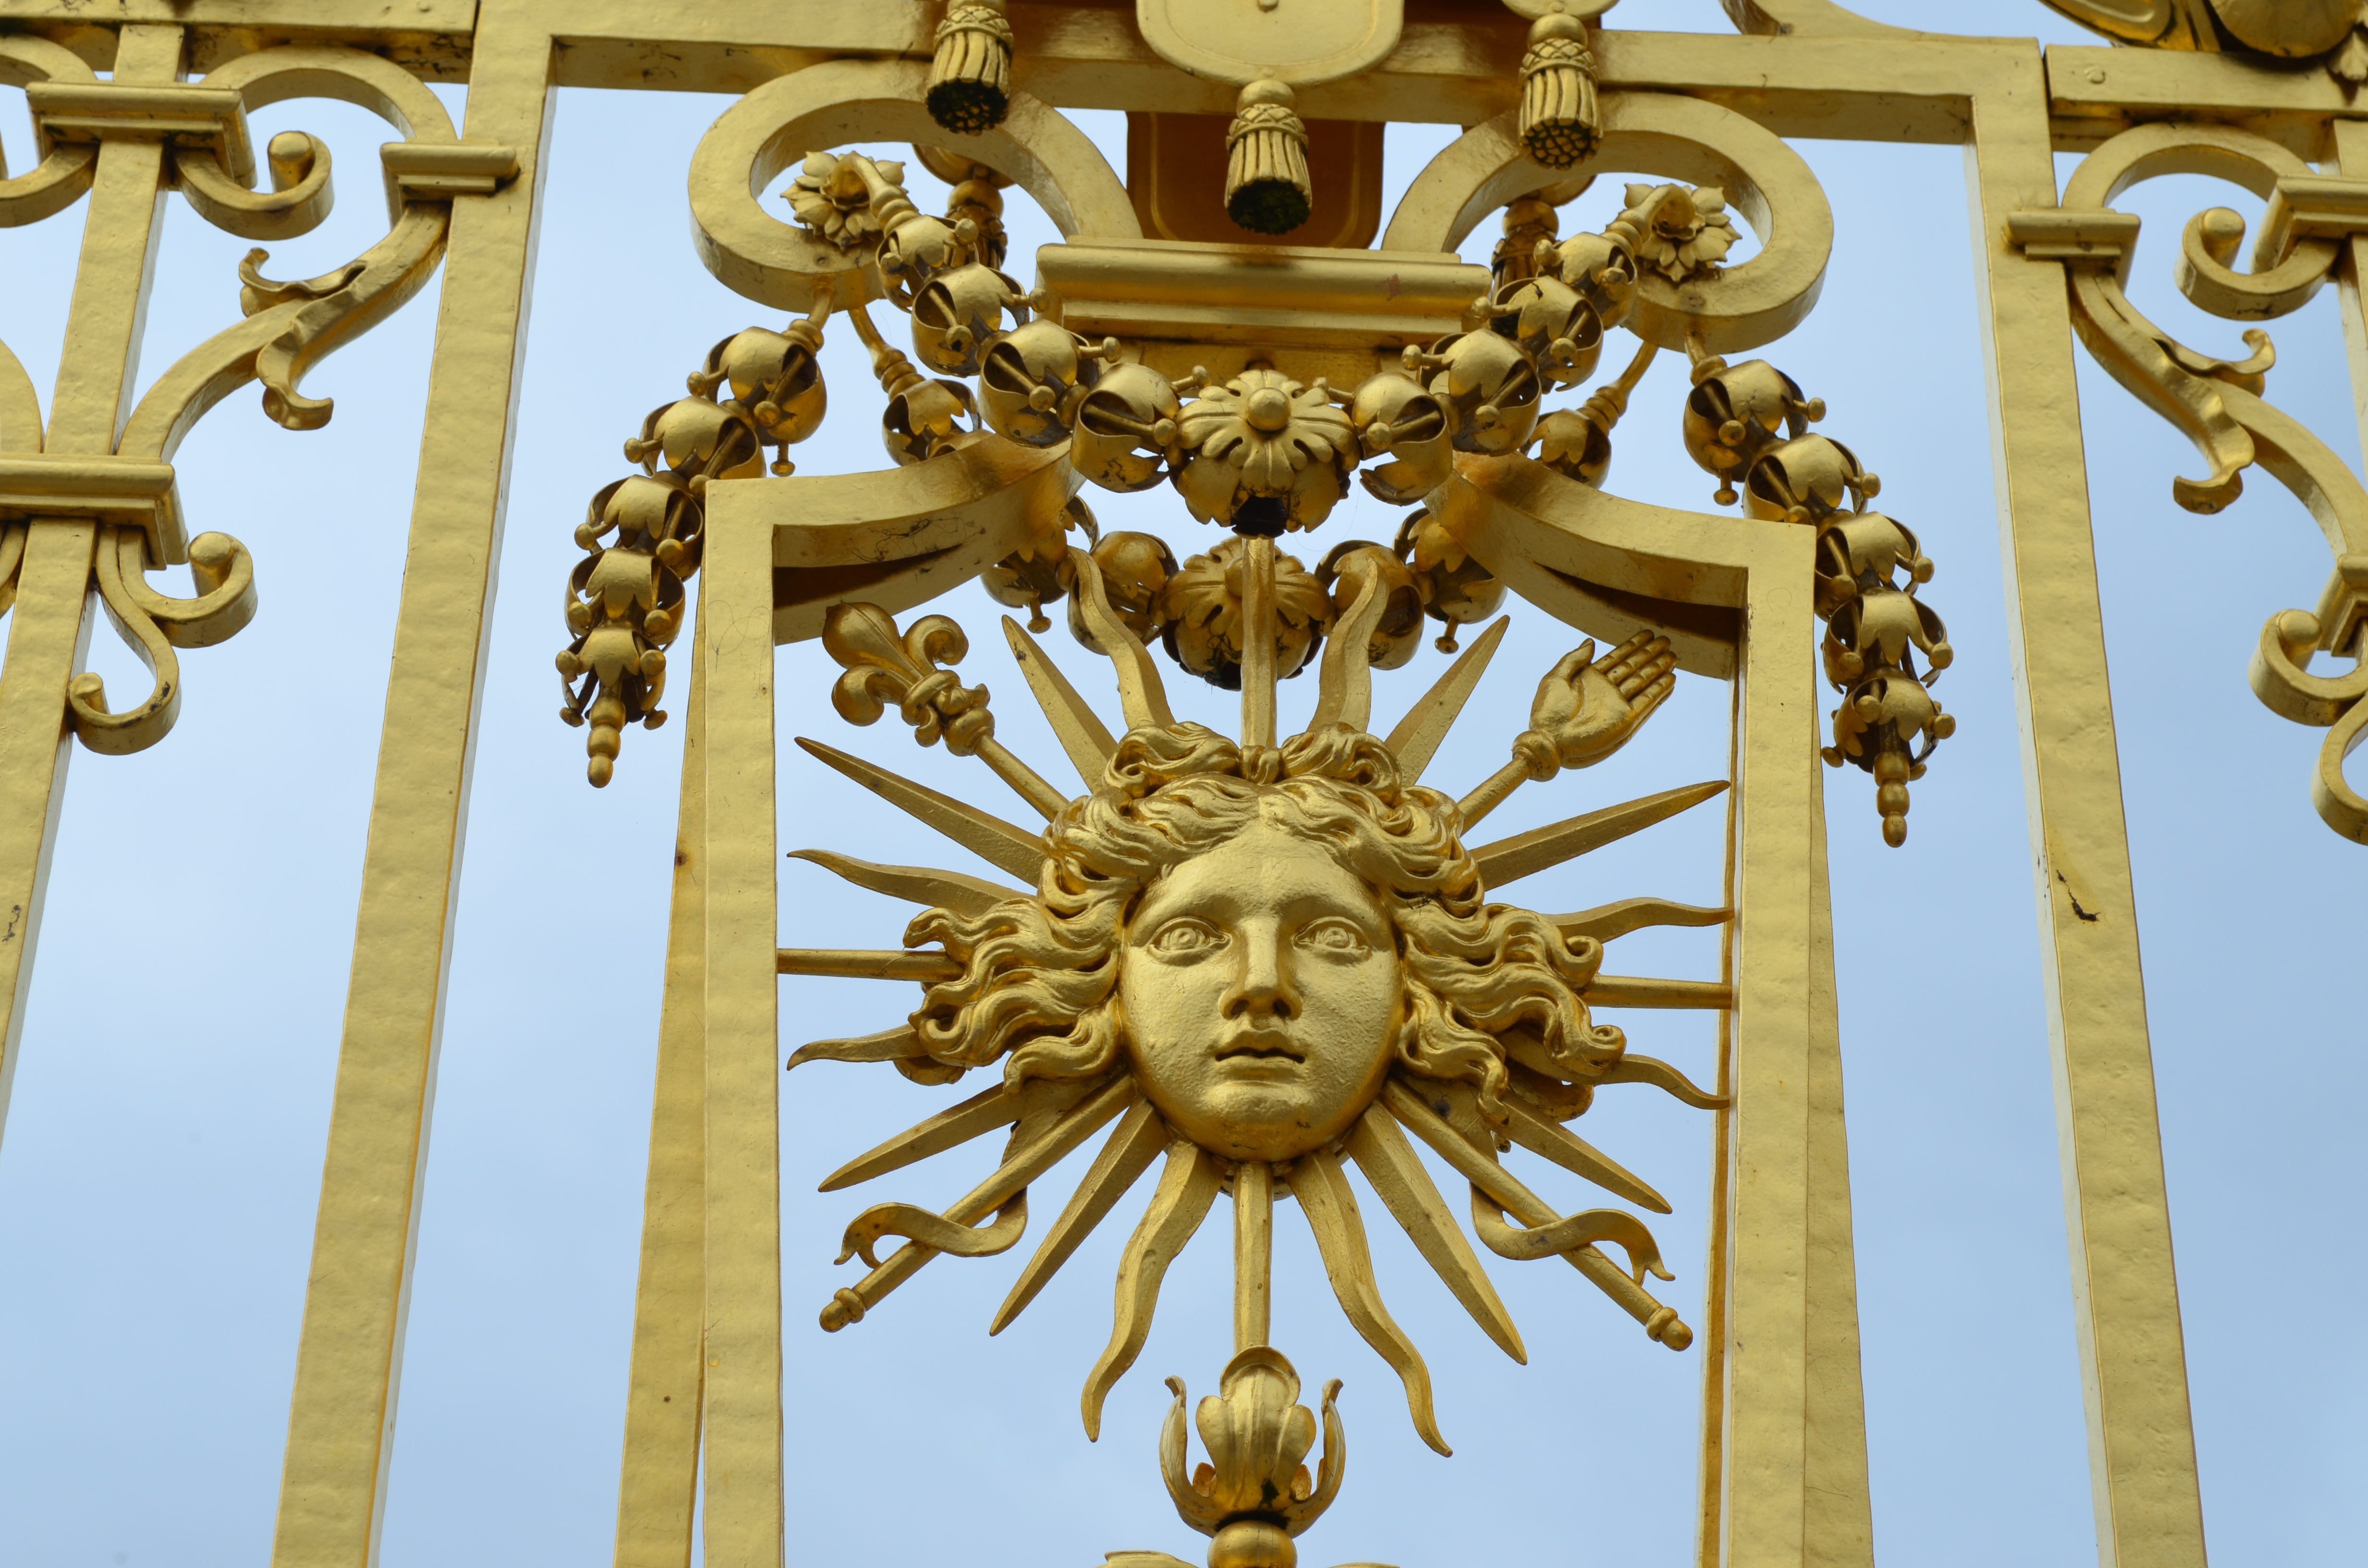
structure, sun, france, column, goal, ornament, gold, temple, symmetry, grid, louis, carving, versailles, baroque, ludwig, noble, wrought iron, palatial, ancient history, sun king, french revolution